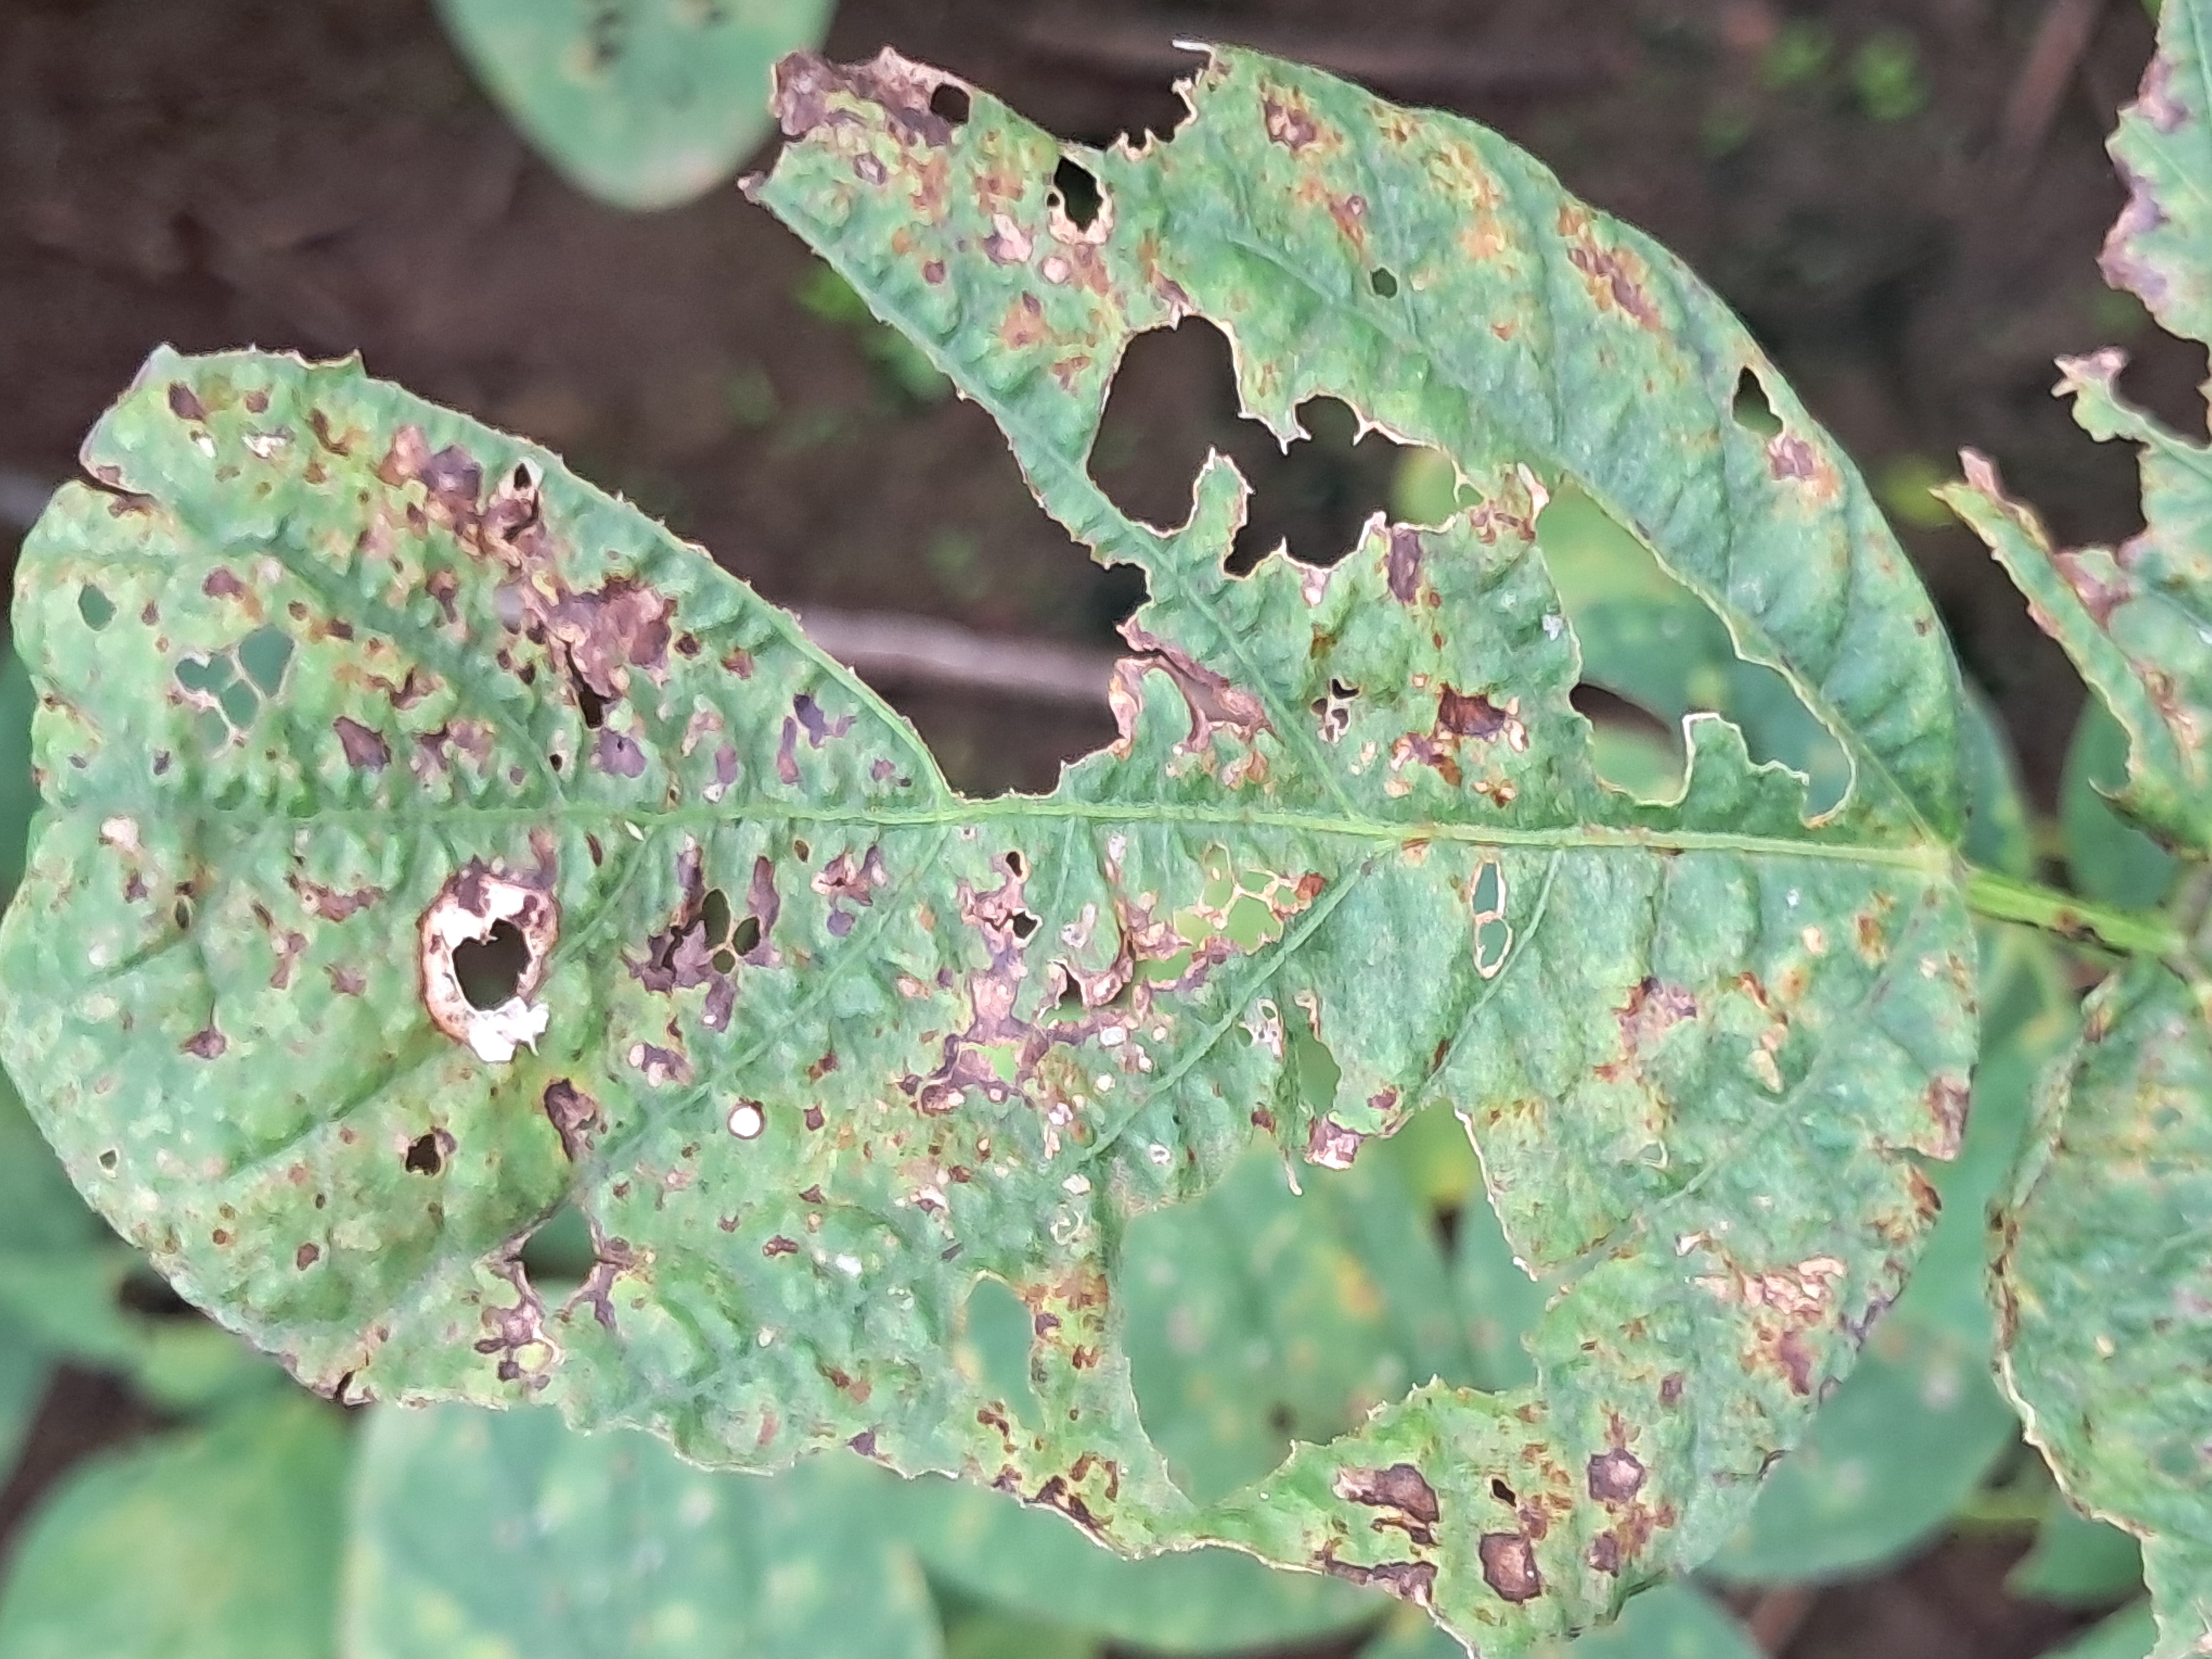
Label: Caterpillar_Semilooper_Pest